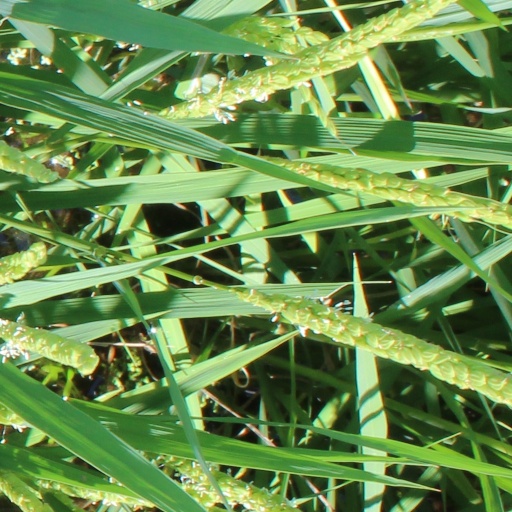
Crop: rice